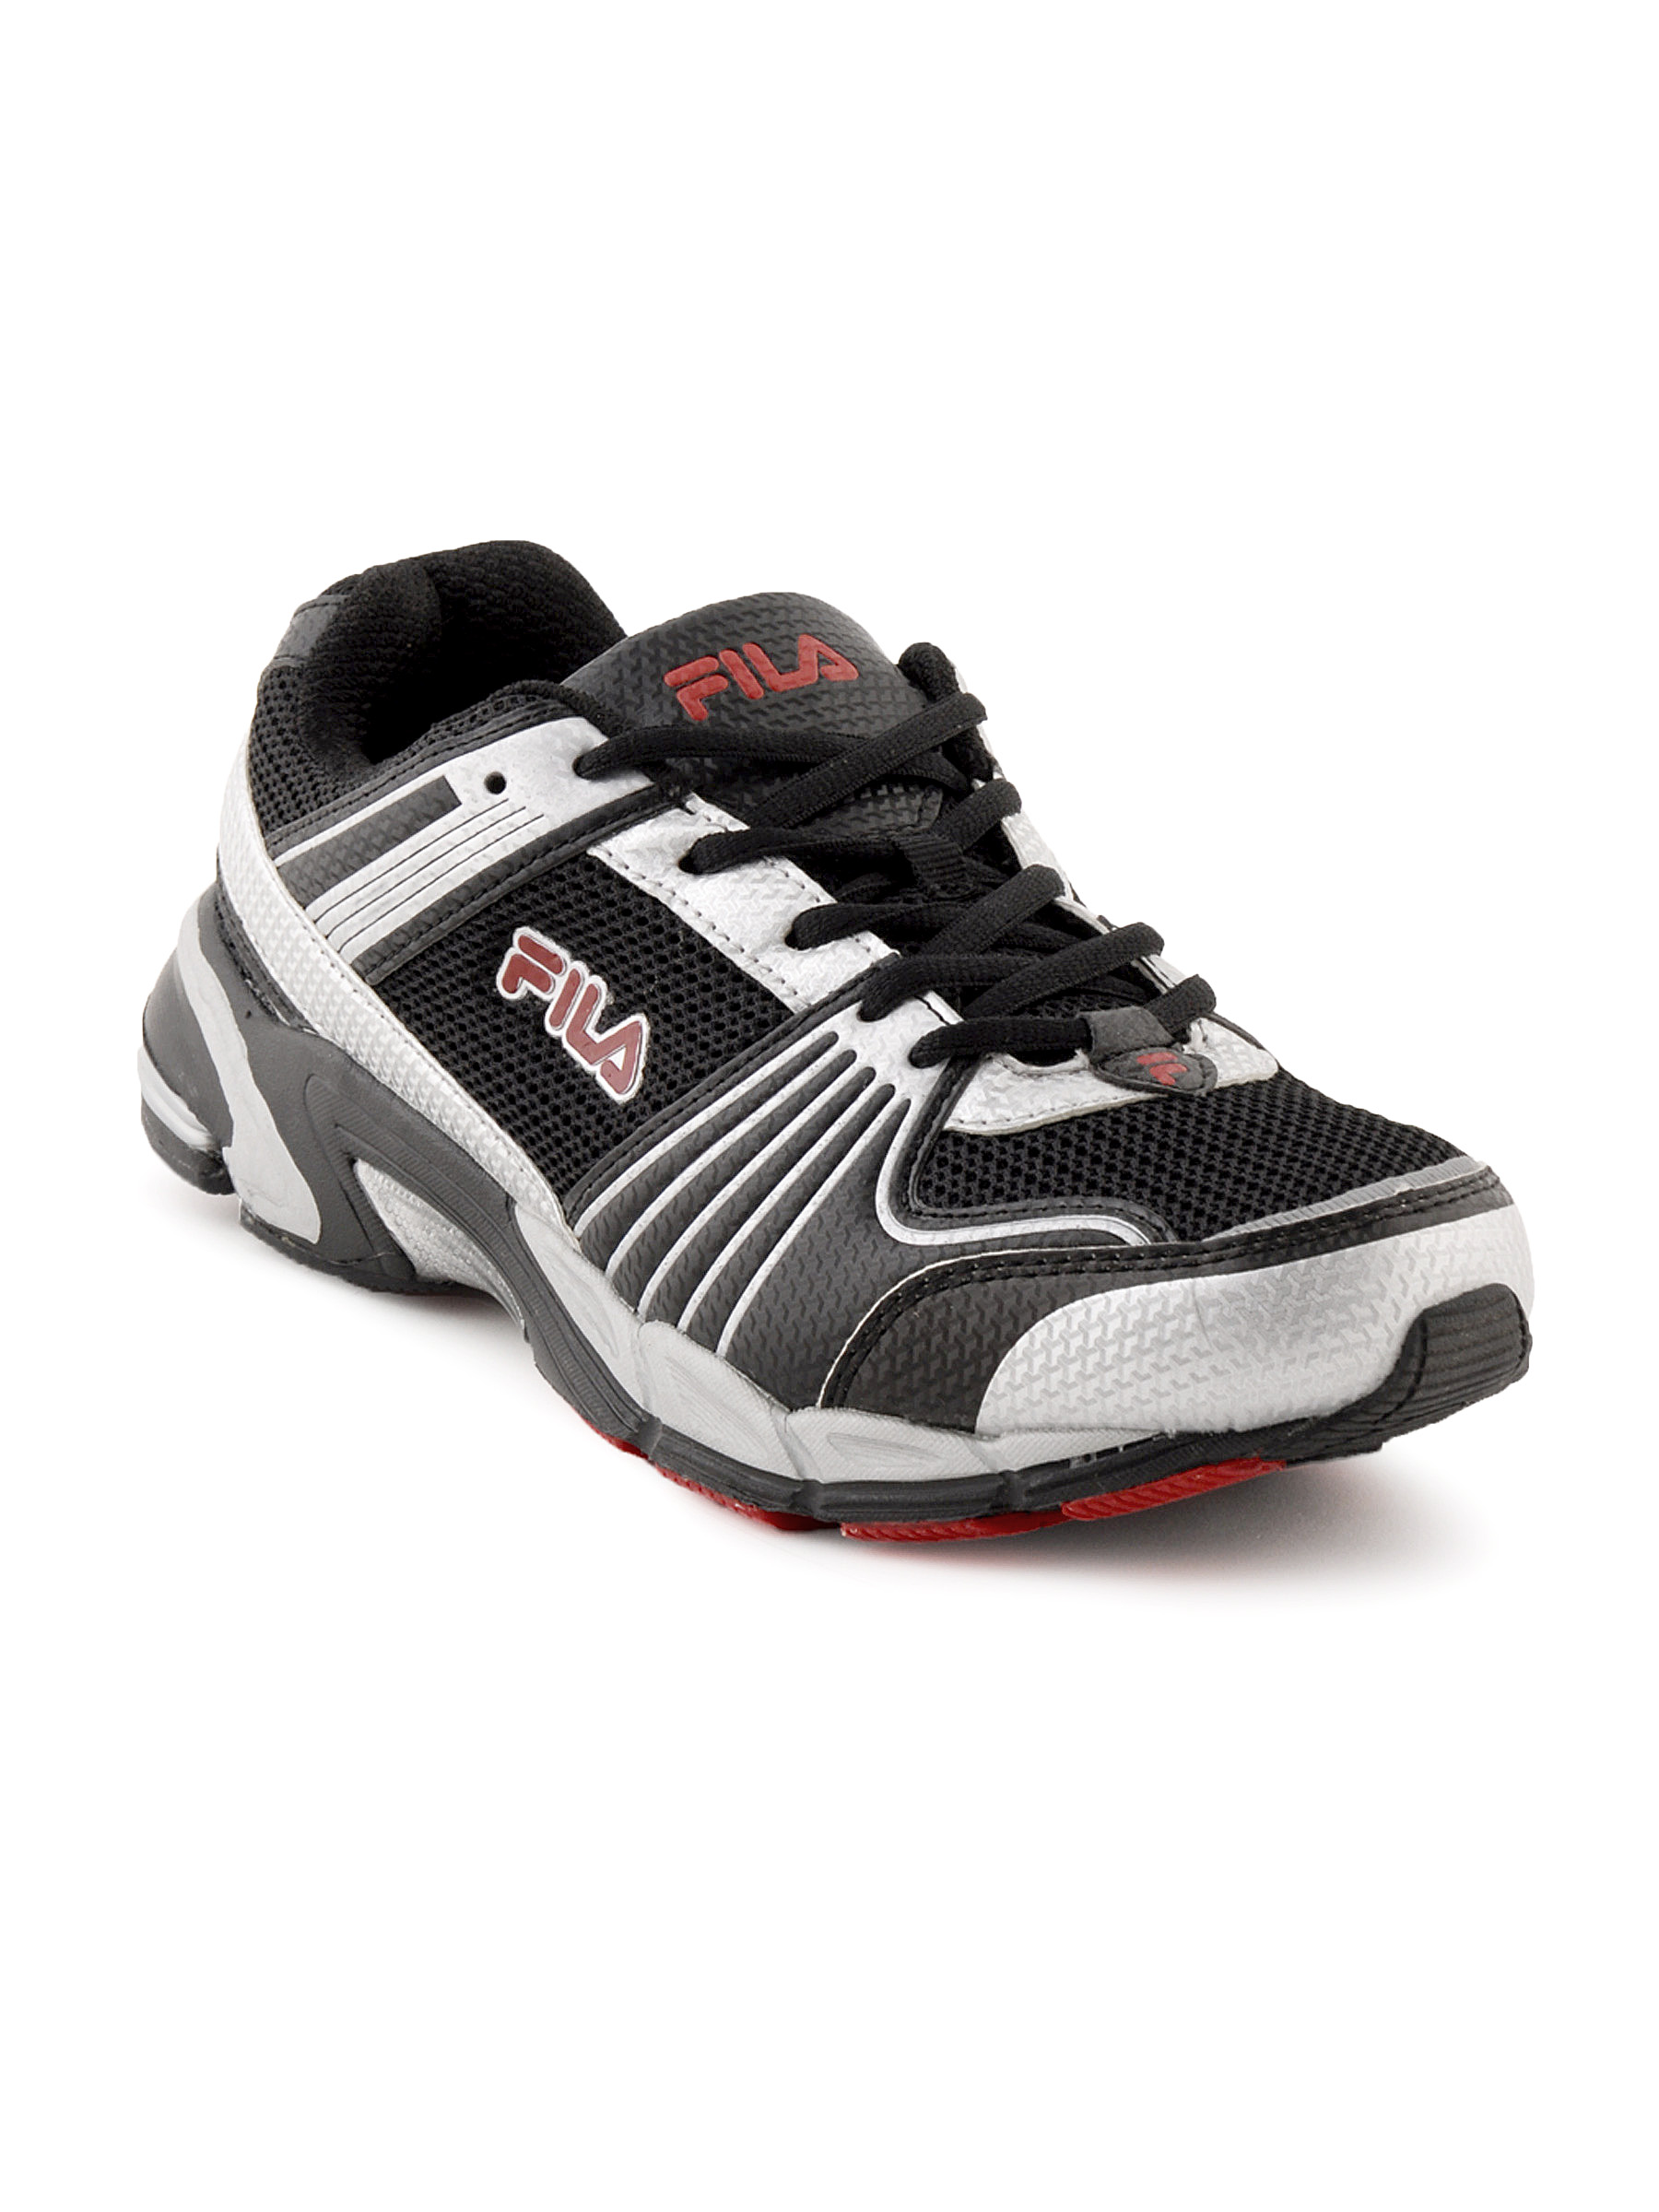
FILA Men Drik Black Sports Shoes
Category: Footwear / Shoes / Sports Shoes
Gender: Men
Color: Black
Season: Fall 2011
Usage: Sports